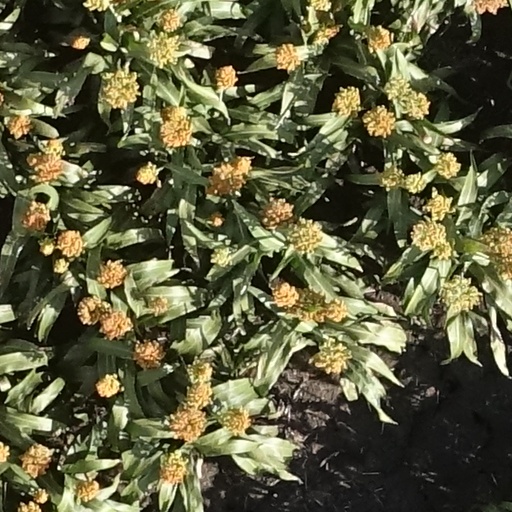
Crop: sorghum